Appalachian State University

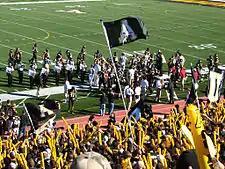
The Appalachian State Mountaineers football team

Appalachian's sports teams are nicknamed the Mountaineers. The Mountaineers compete in NCAA Division I and are members of the Sun Belt Conference. Appalachian fields varsity teams in 17 sports, 7 for men and 10 for women. The Mountaineer football team started competing in the NCAA Football Bowl Subdivision (FBS) in the 2014–2015 academic year.